Acer Iconia

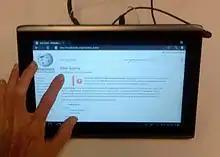
Acer Iconia Tab A500

The Acer Iconia is a range of tablet computers from Acer Inc. of Taiwan.